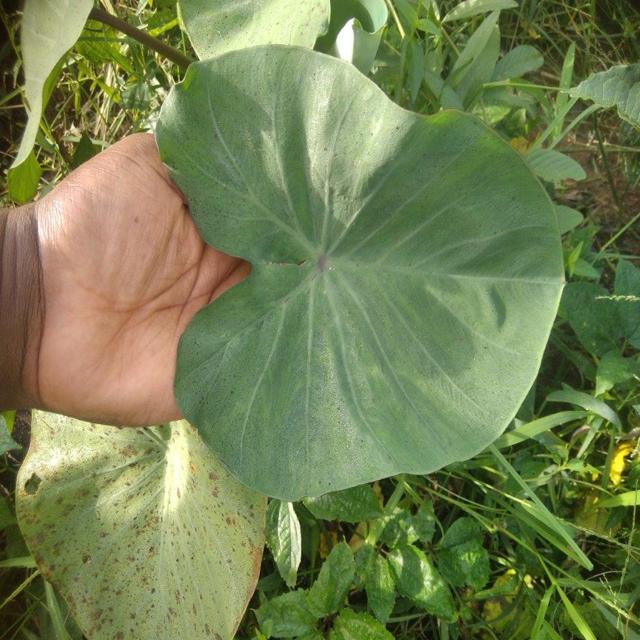
Label: Healthy